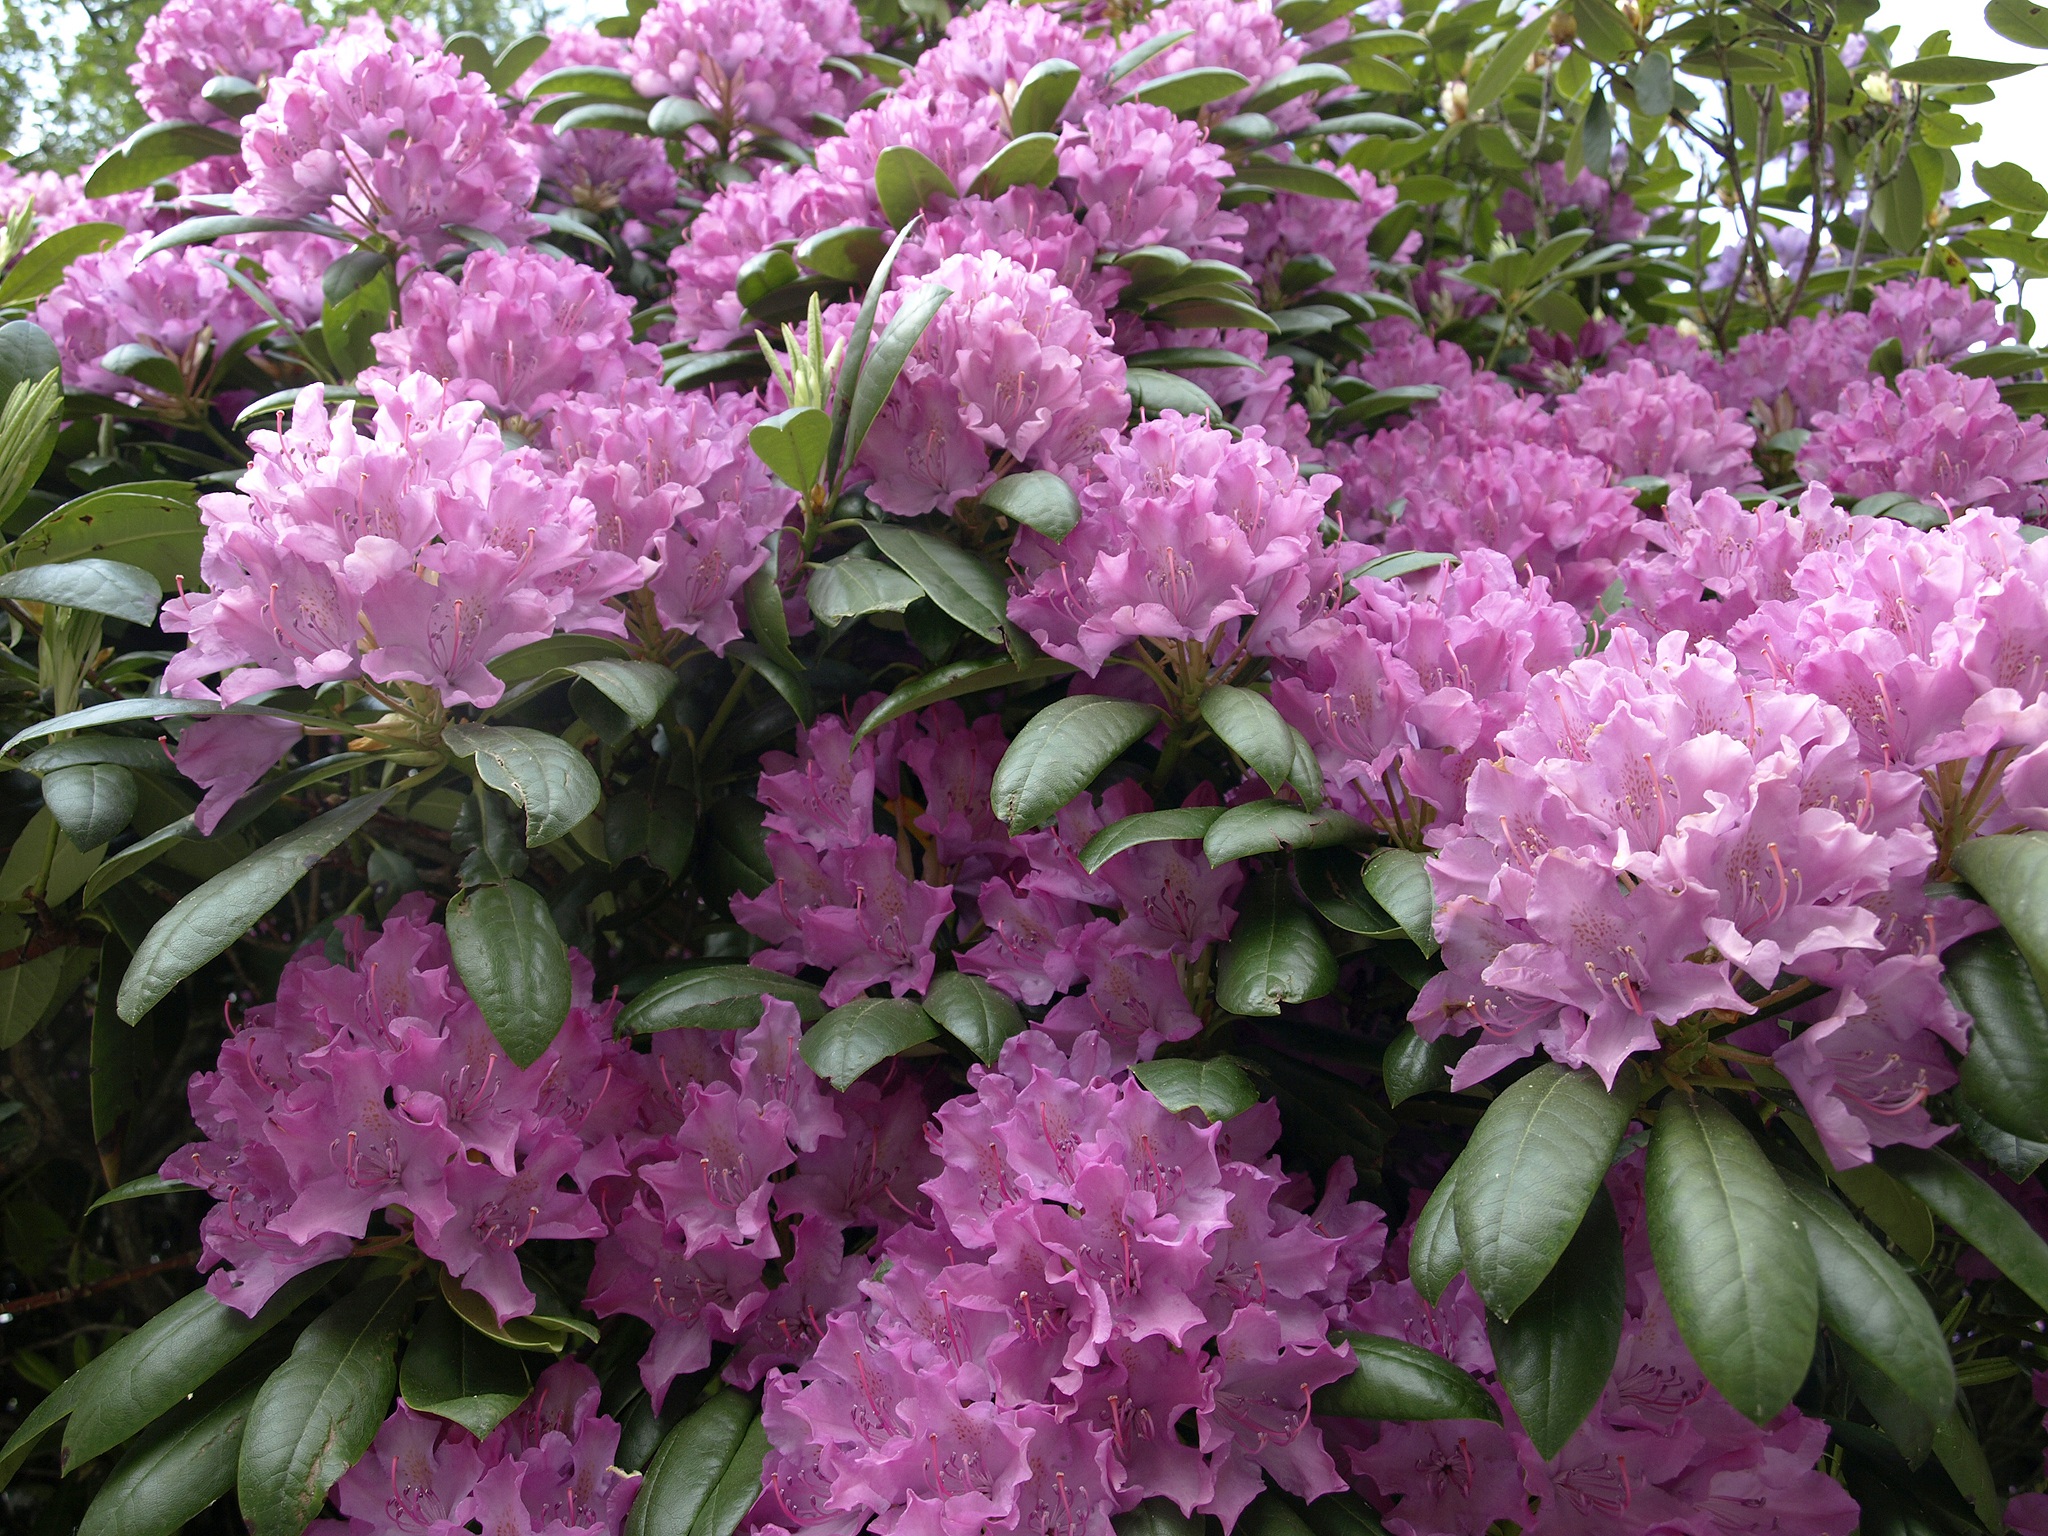
blossom, plant, flower, bloom, bush, pink, flowers, shrub, rhododendron, lilac, ornamental shrub, hedge, inflorescence, flowering plant, woody plant, land plant